La Madonna de Bogota (Raphael)

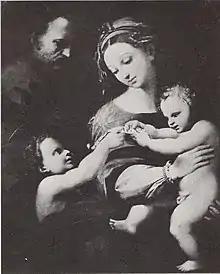
"La Madonna de Bogota" by Raphael; after restoration work by Leo. A Marzolo.

The Madonna of Bogota is a painting of the Madonna and Child, rediscovered in Bogotá, Colombia in 1938, that has been attributed to Raphael. It was brought to present day Colombia (Nuevo Reino de Granada) by the Spanish crusader and conquistador Gonzalo Suárez Rendón, who was awarded the painting by Emperor Charles V as a war trophy after the Battle of Pavia.